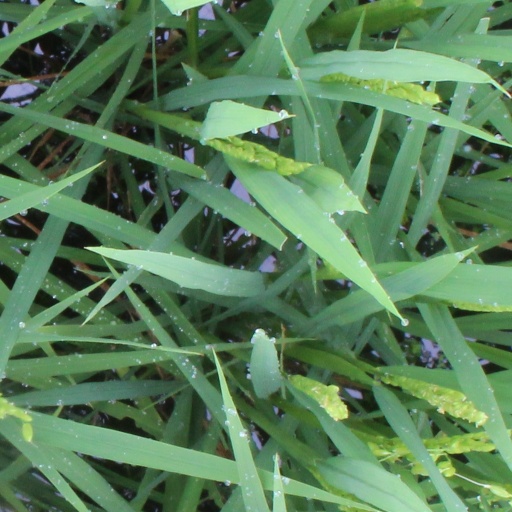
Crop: rice